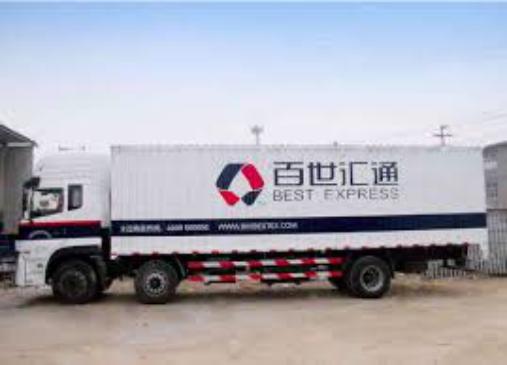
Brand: BEST EXPRESS-1
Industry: Others